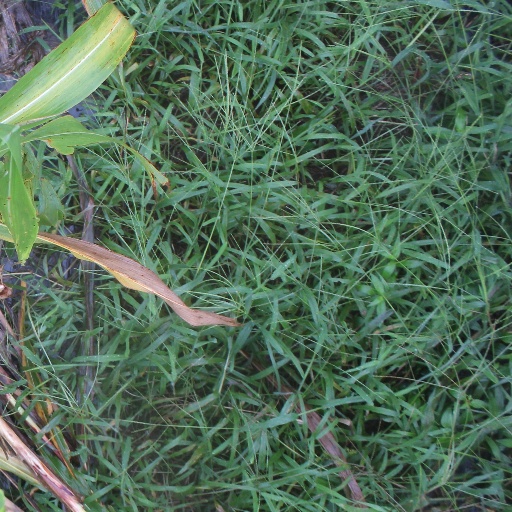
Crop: sorghum